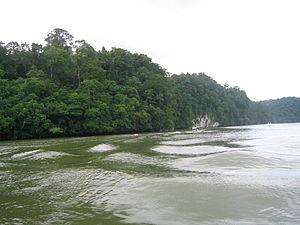
Le río Dulce est un fleuve du Guatemala. Sa longueur n'excède pas 43 km, mais c'est l'émissaire du plus grand lac du Guatemala, le lac Izabal.
Pékin Express : La route des 50 volcans est la 12ᵉ édition de Pékin Express, émission de télévision franco-belgo-luxembourgeoise de téléréalité, diffusée chaque semaine sur M6 du mardi 18 juillet 2019 au jeudi 19 septembre 2019. Le tournage a débuté le 19 février 2019 au lac Atitlán et s'est terminé le 24 mars 2019 à Bogota. Elle est présentée par Stéphane Rotenberg, désigné comme directeur de course. Ce sont Laetitia et Aurélie, les sœurs que tout oppose, qui l'emportent. Elles empochent la somme maximale mise en jeu, soit 100 000 €.